Culture war

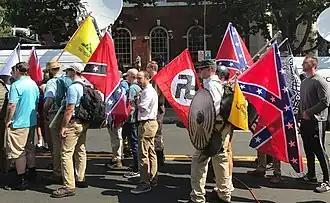
The Unite the Right rally in Charlottesville, Virginia, in August 2017, an alt-right event regarded as a battle of the culture wars

In the early 2010s, the American right took issue with the perceived worldwide dominance of leftism in international politics and corporate activity, anti-nationalism, and secular human rights policies and activism not based on Abrahamic religious worldviews.